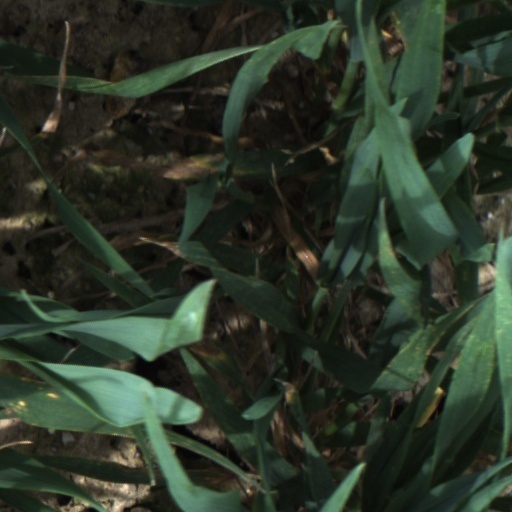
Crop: wheat